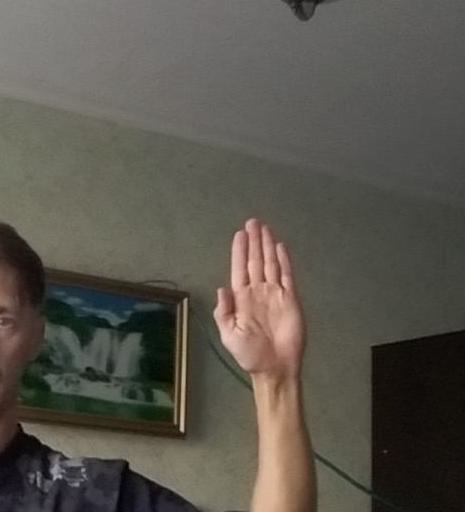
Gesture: stop